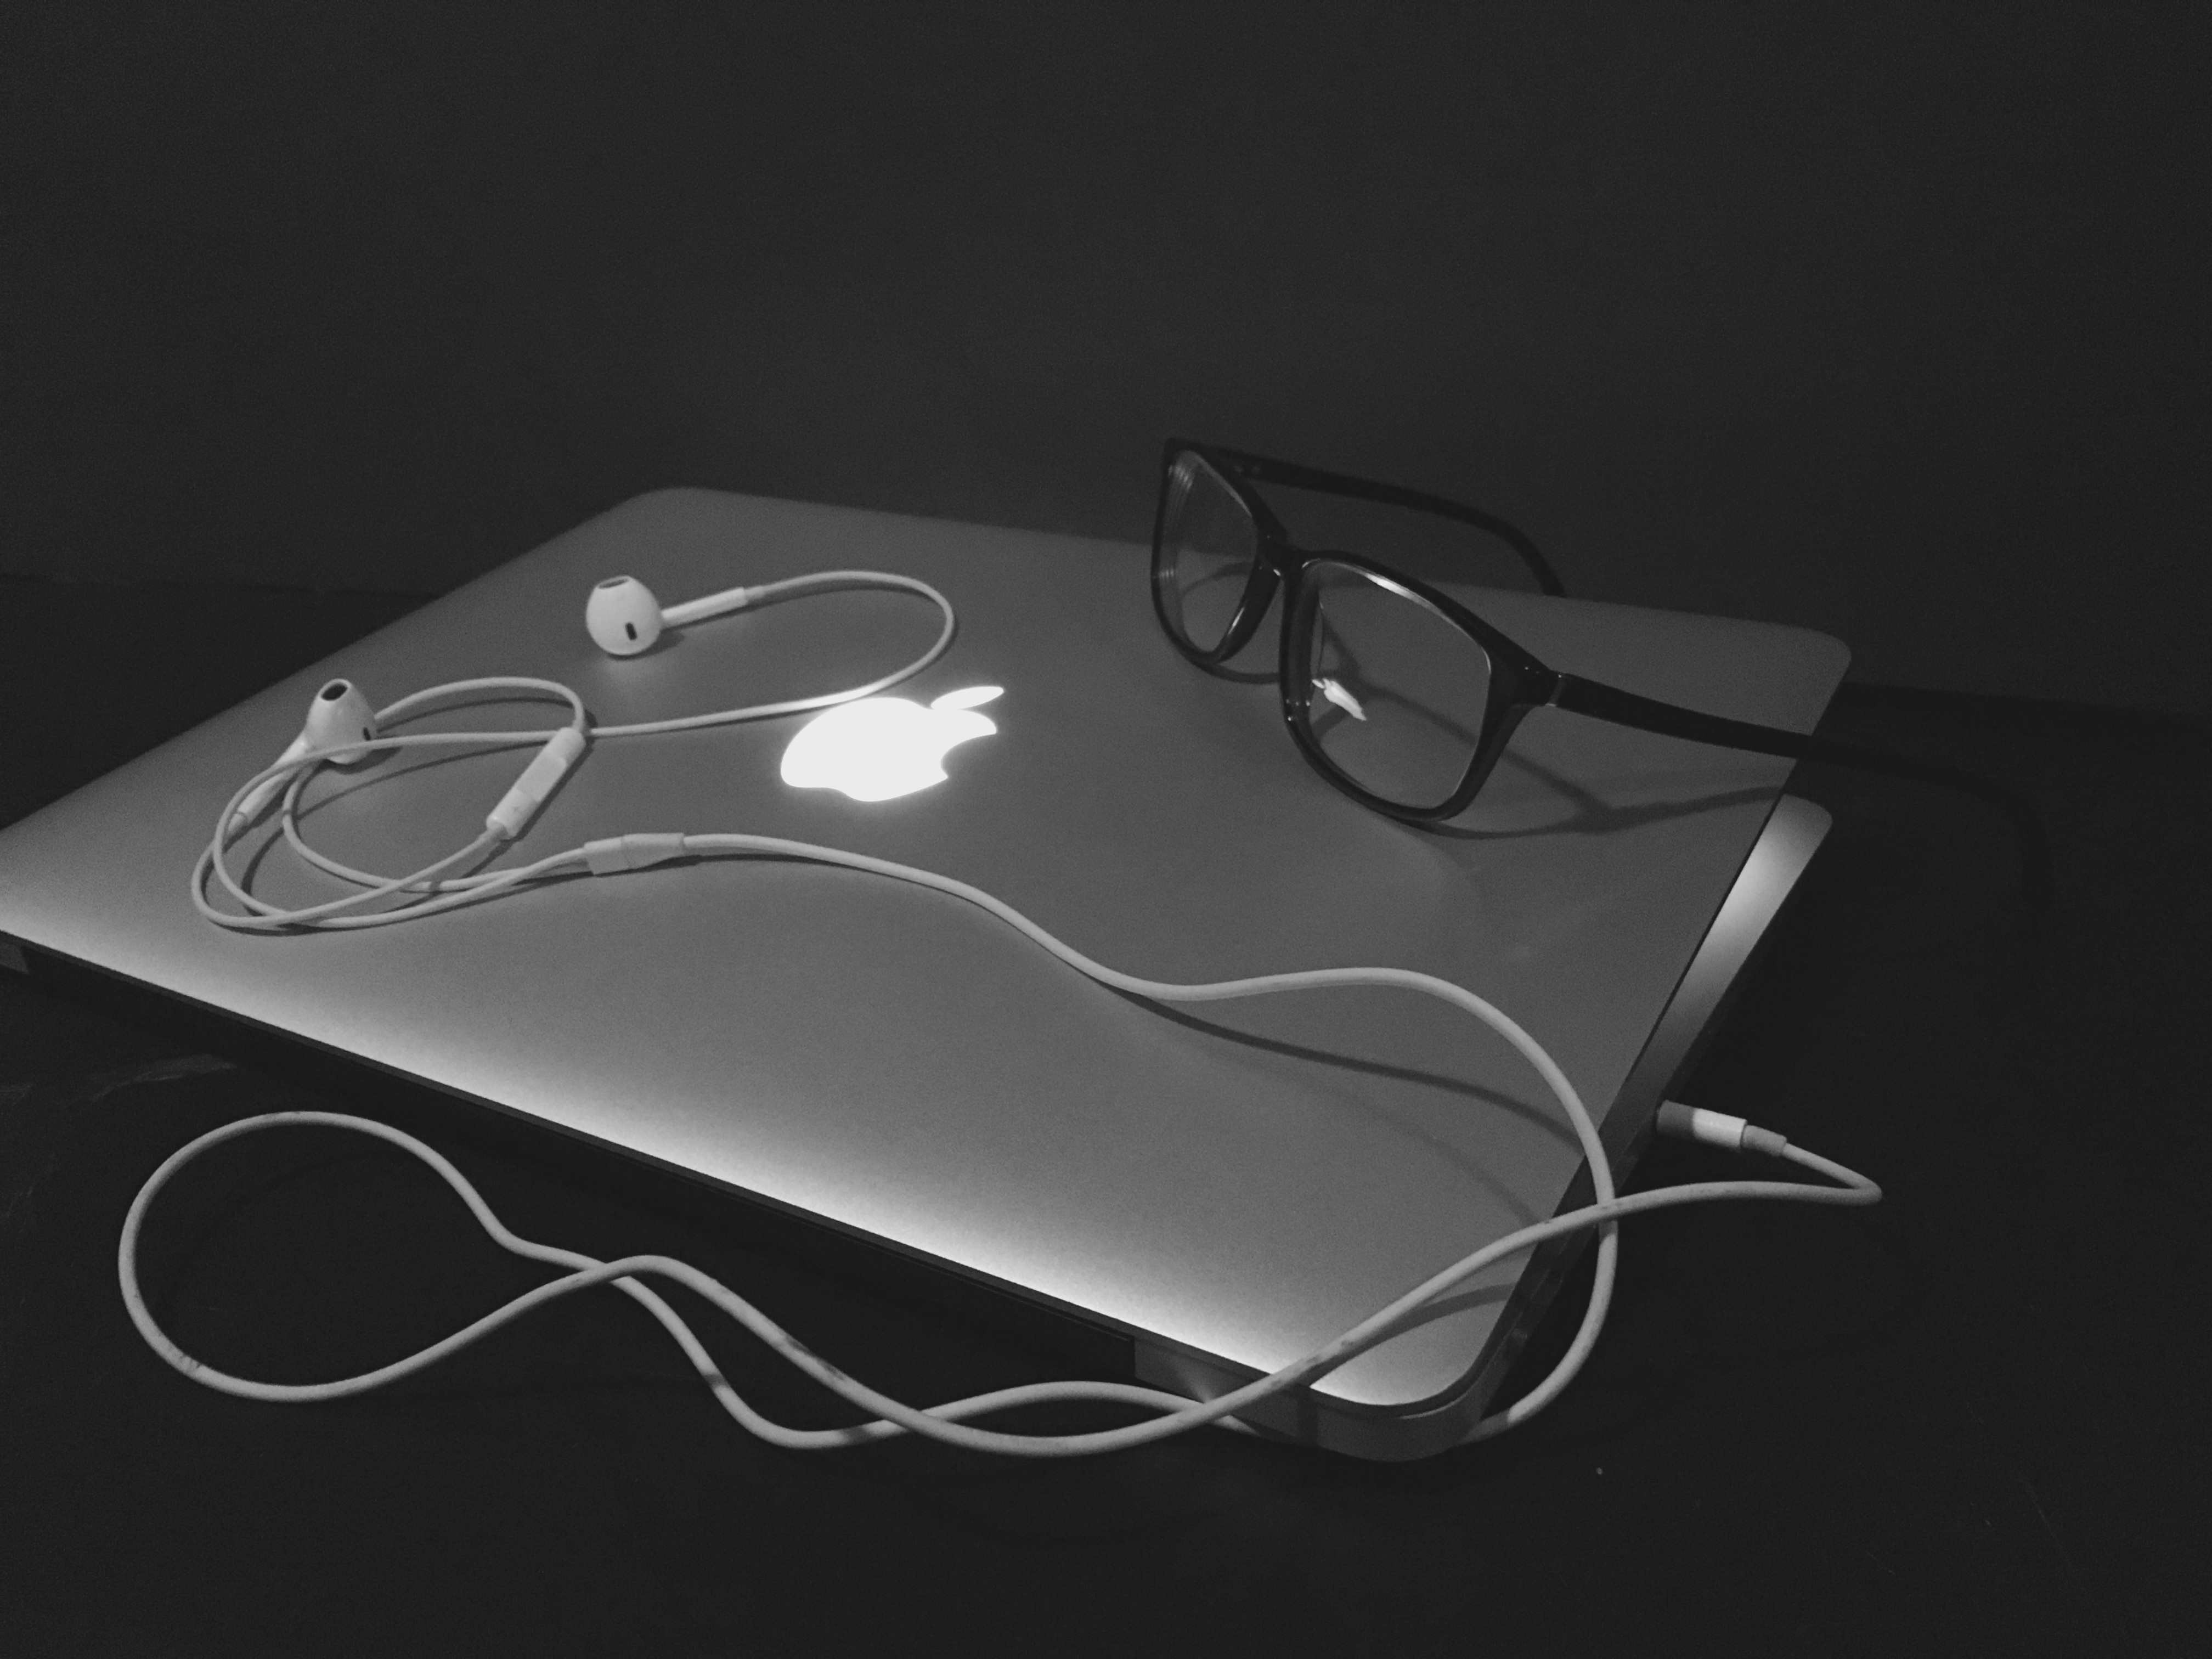
technology, wheel, automobile, plastic, mouse, steel, curve, reflection, symbol, business, black, lighting, modern, font, chrome, illustration, design, logo, sunglasses, glasses, rectangle, eyewear, shiny, metallic, scroll, vision care